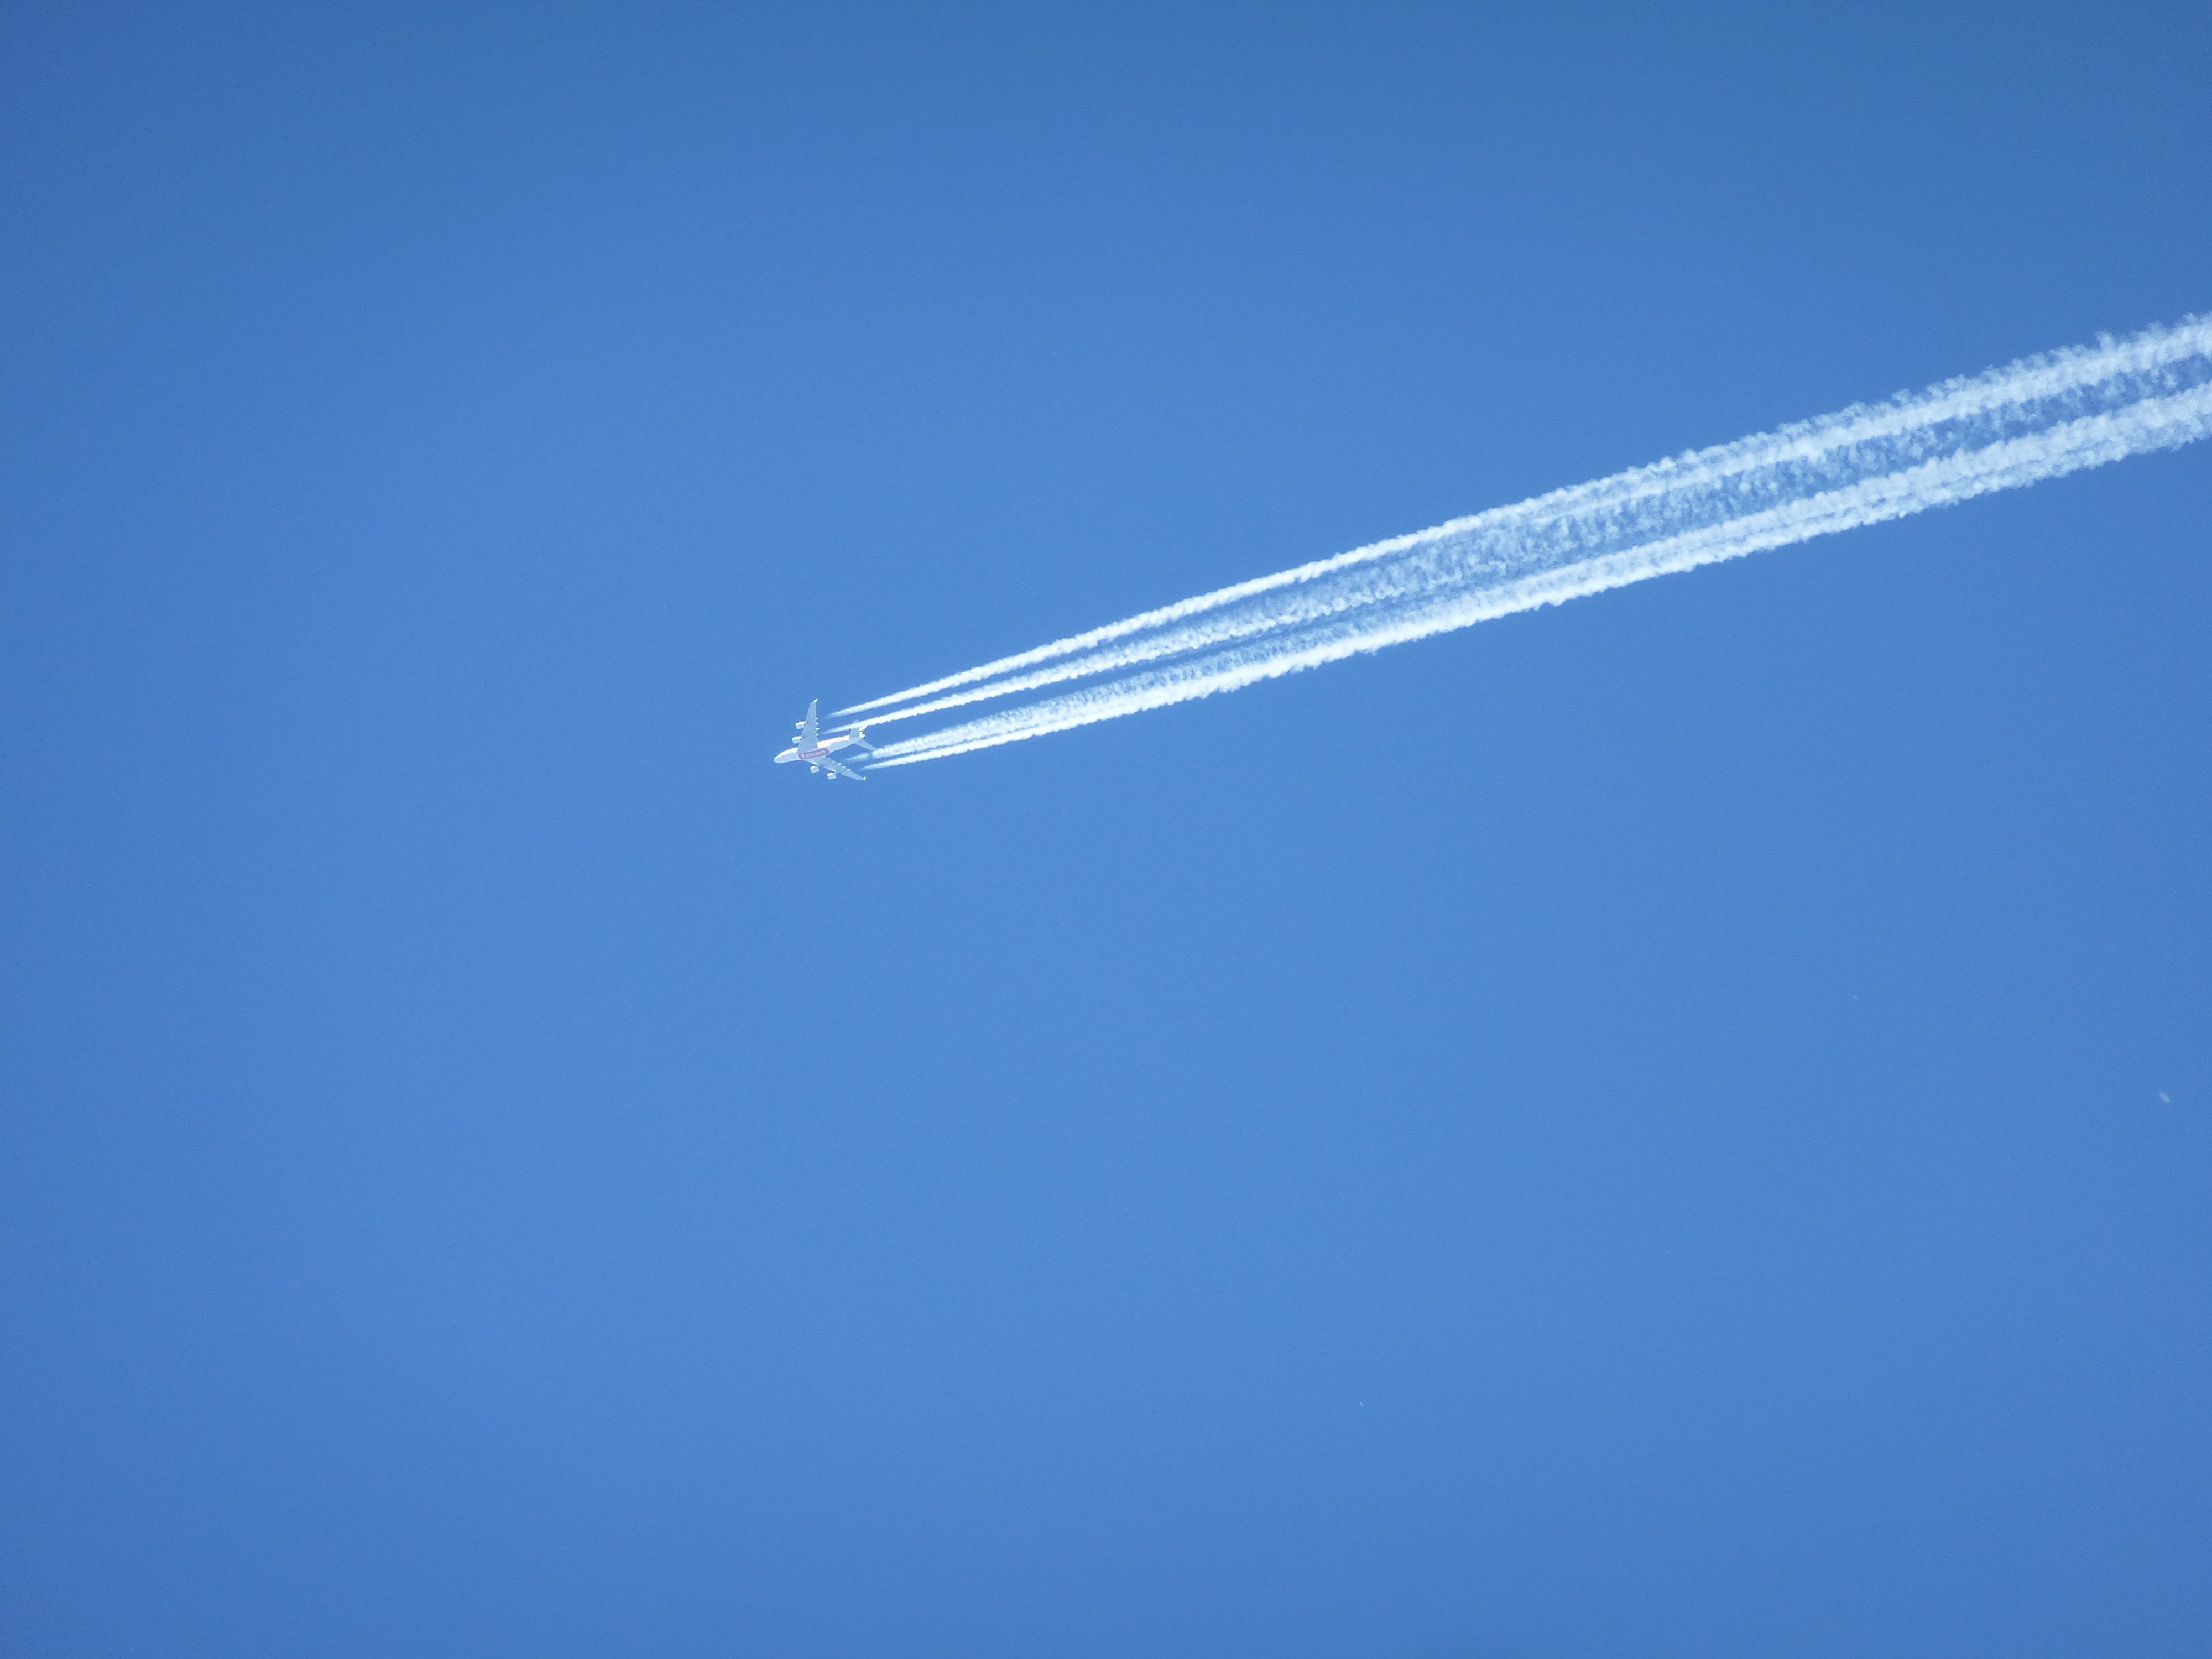
wing, sky, fly, travel, airplane, aircraft, clear, line, vehicle, flight, holiday, blue, freedom, contrail, nice weather, air traffic, atmosphere of earth